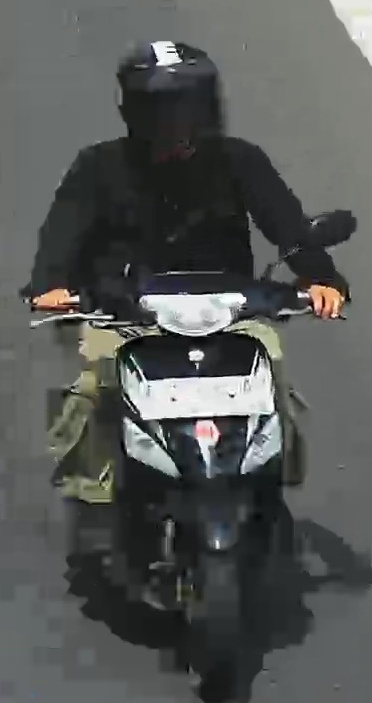
person-with-helmet: 1
person-without-helmet: 0